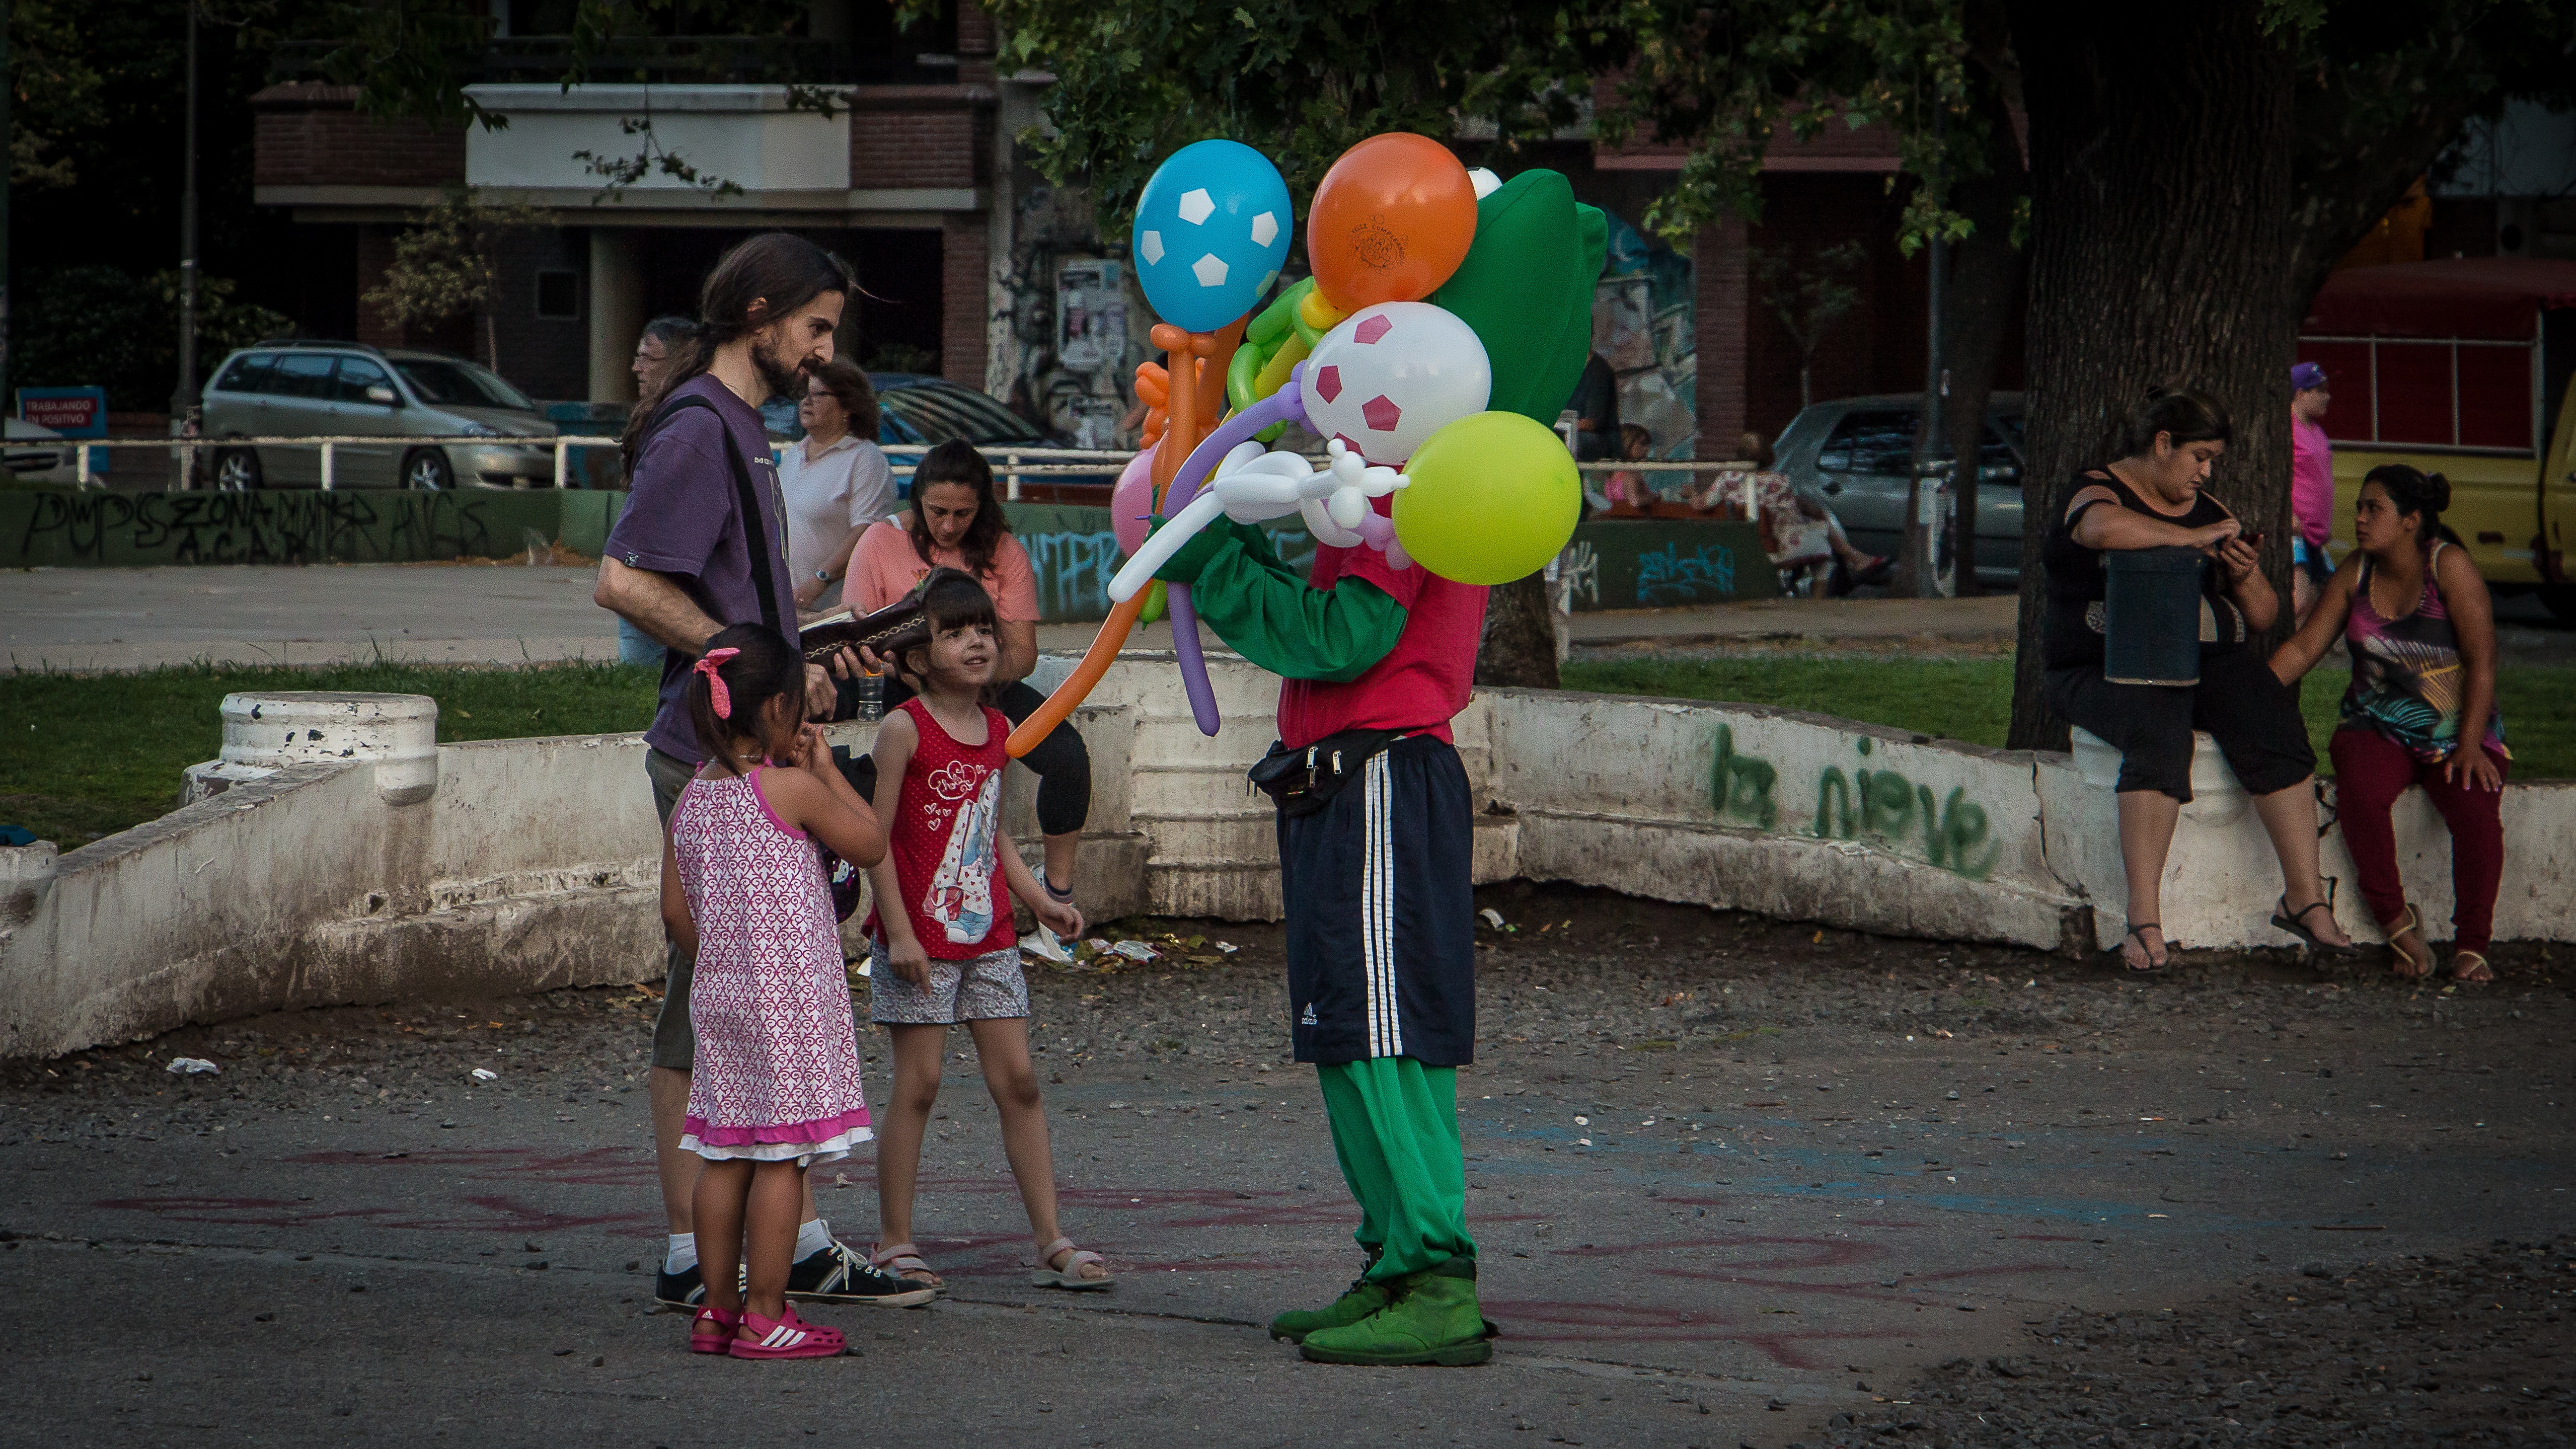
man, carnival, plaza, festival, children, fun, happy, balloons, snowman, event, balls, selling